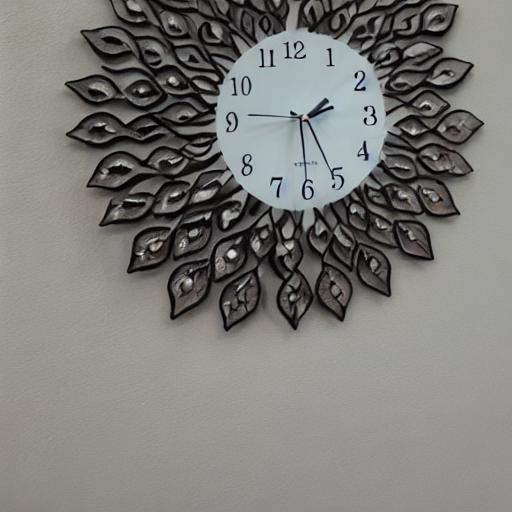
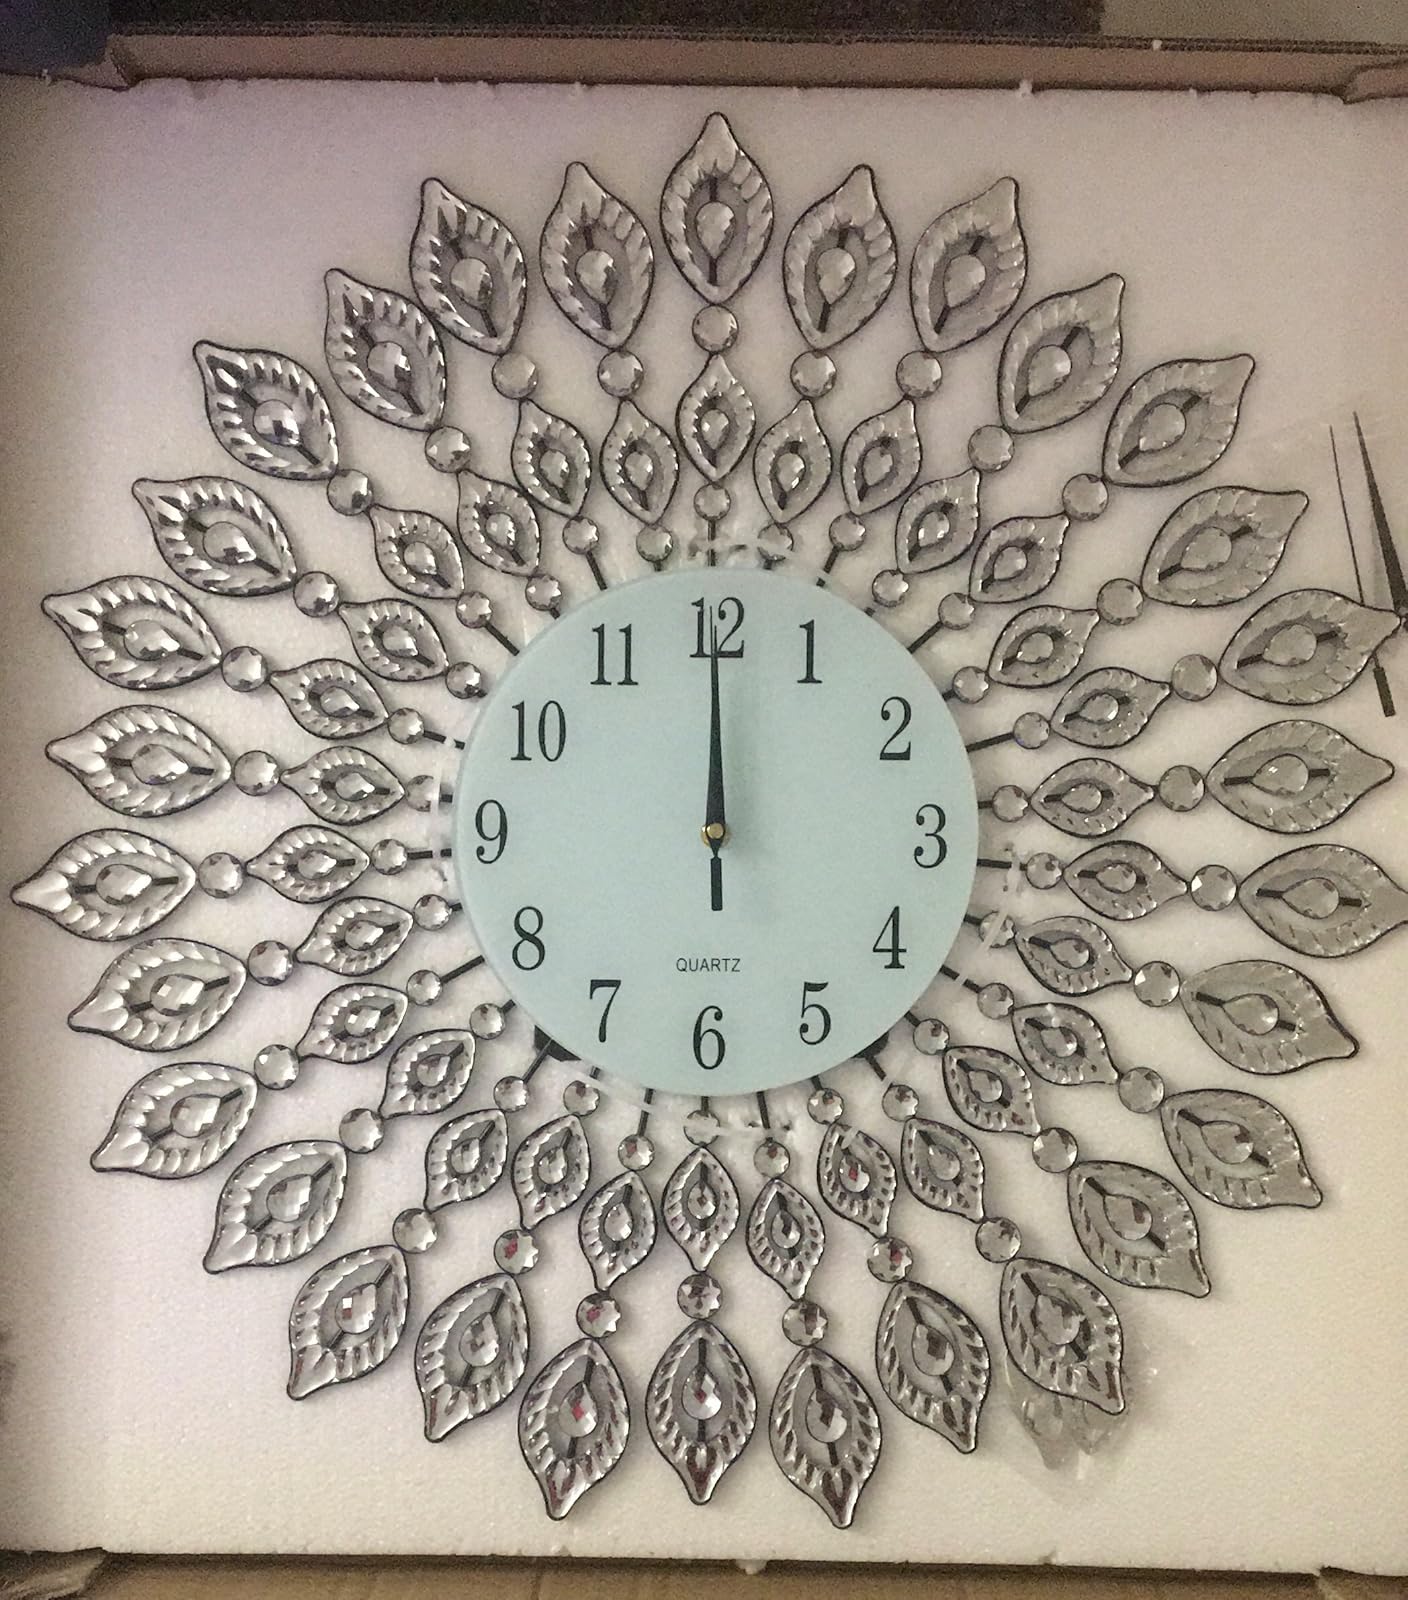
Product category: clock
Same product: no